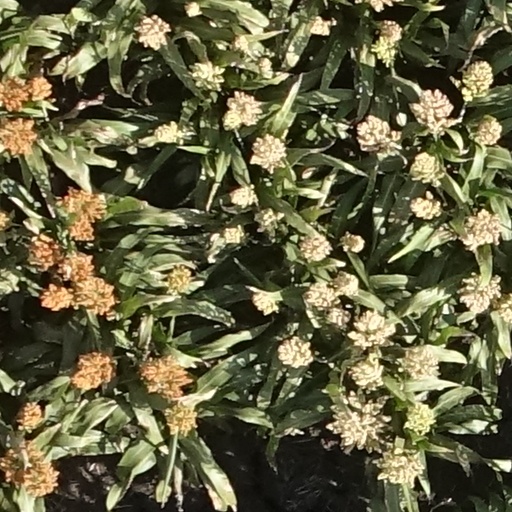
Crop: sorghum